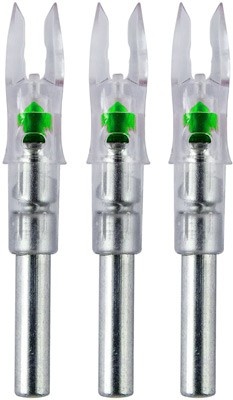
Nockturnal Lighted Nock - X-series Green 3/pack
Nockturnal lighted nock x-series green 3/pack FEATURES -Green -3 lighted nocks per pack -20+ hours of battery life - you can still find your arrow the next day -Can go straight from the package to the shaft in fully operational condition -Piston driven contact switch ensures LED illumination every time -Waterproof & shock resistant -Fits arrows with inside diameter of .204 Other Features: Piston driven string activated linear contact switch ensures led illumination every time,20 hour+ battery life,water and weather proof nocks can go straight from package to the shaft in fully operational condition-no prep work.Fits gt kinectic,easton axis/acc,etc.W/.204 id
Brand: Nockturnal
Category: Sporting Goods > Outdoor Recreation > Hunting & Shooting > Archery > Arrow Parts & Accessories > Arrow Nocks > Lighted Arrow Nocks